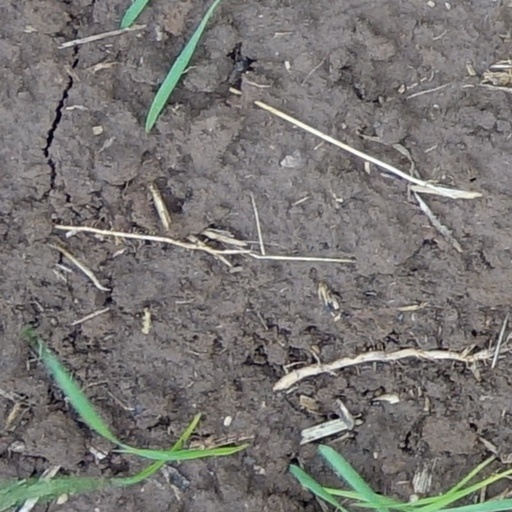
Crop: wheat